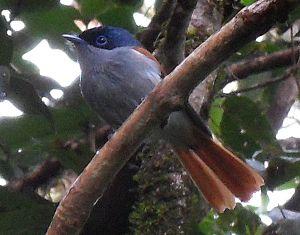
Oiseau La Vierge mâle, Hauts de Bras-Panon.
Le Tchitrec des Mascareignes, Terpsiphone de Bourbon, gobe -mouche de paradis de la Réunion, ou localement Oiseau la Vierge, est une espèce de passereau forestier de la famille des Monarchidés.